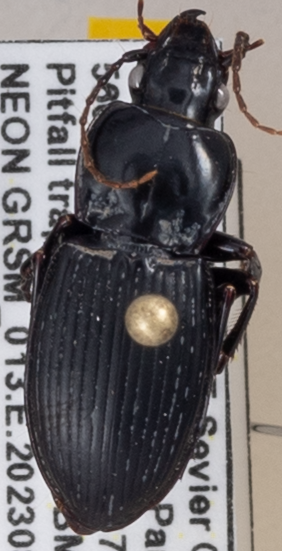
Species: Cyclotrachelus sigillatus
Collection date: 2023-08-29
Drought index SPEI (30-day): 1.962
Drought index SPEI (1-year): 0.17
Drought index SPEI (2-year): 0.612